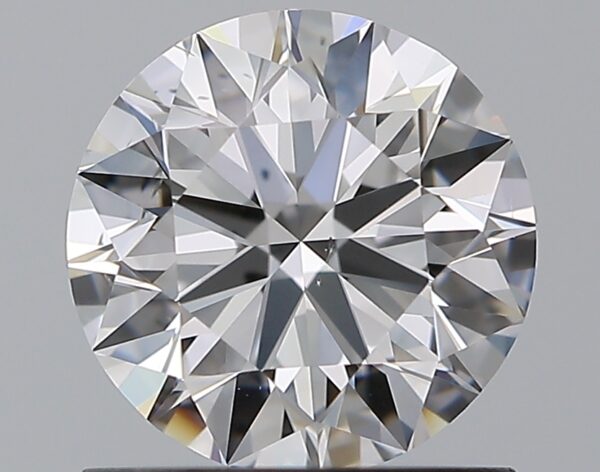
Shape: round
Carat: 1
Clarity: VS2
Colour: D
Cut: EX
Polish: EX
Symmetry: EX
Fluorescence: N
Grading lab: GIA
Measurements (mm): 6.35 x 6.39 x 3.95